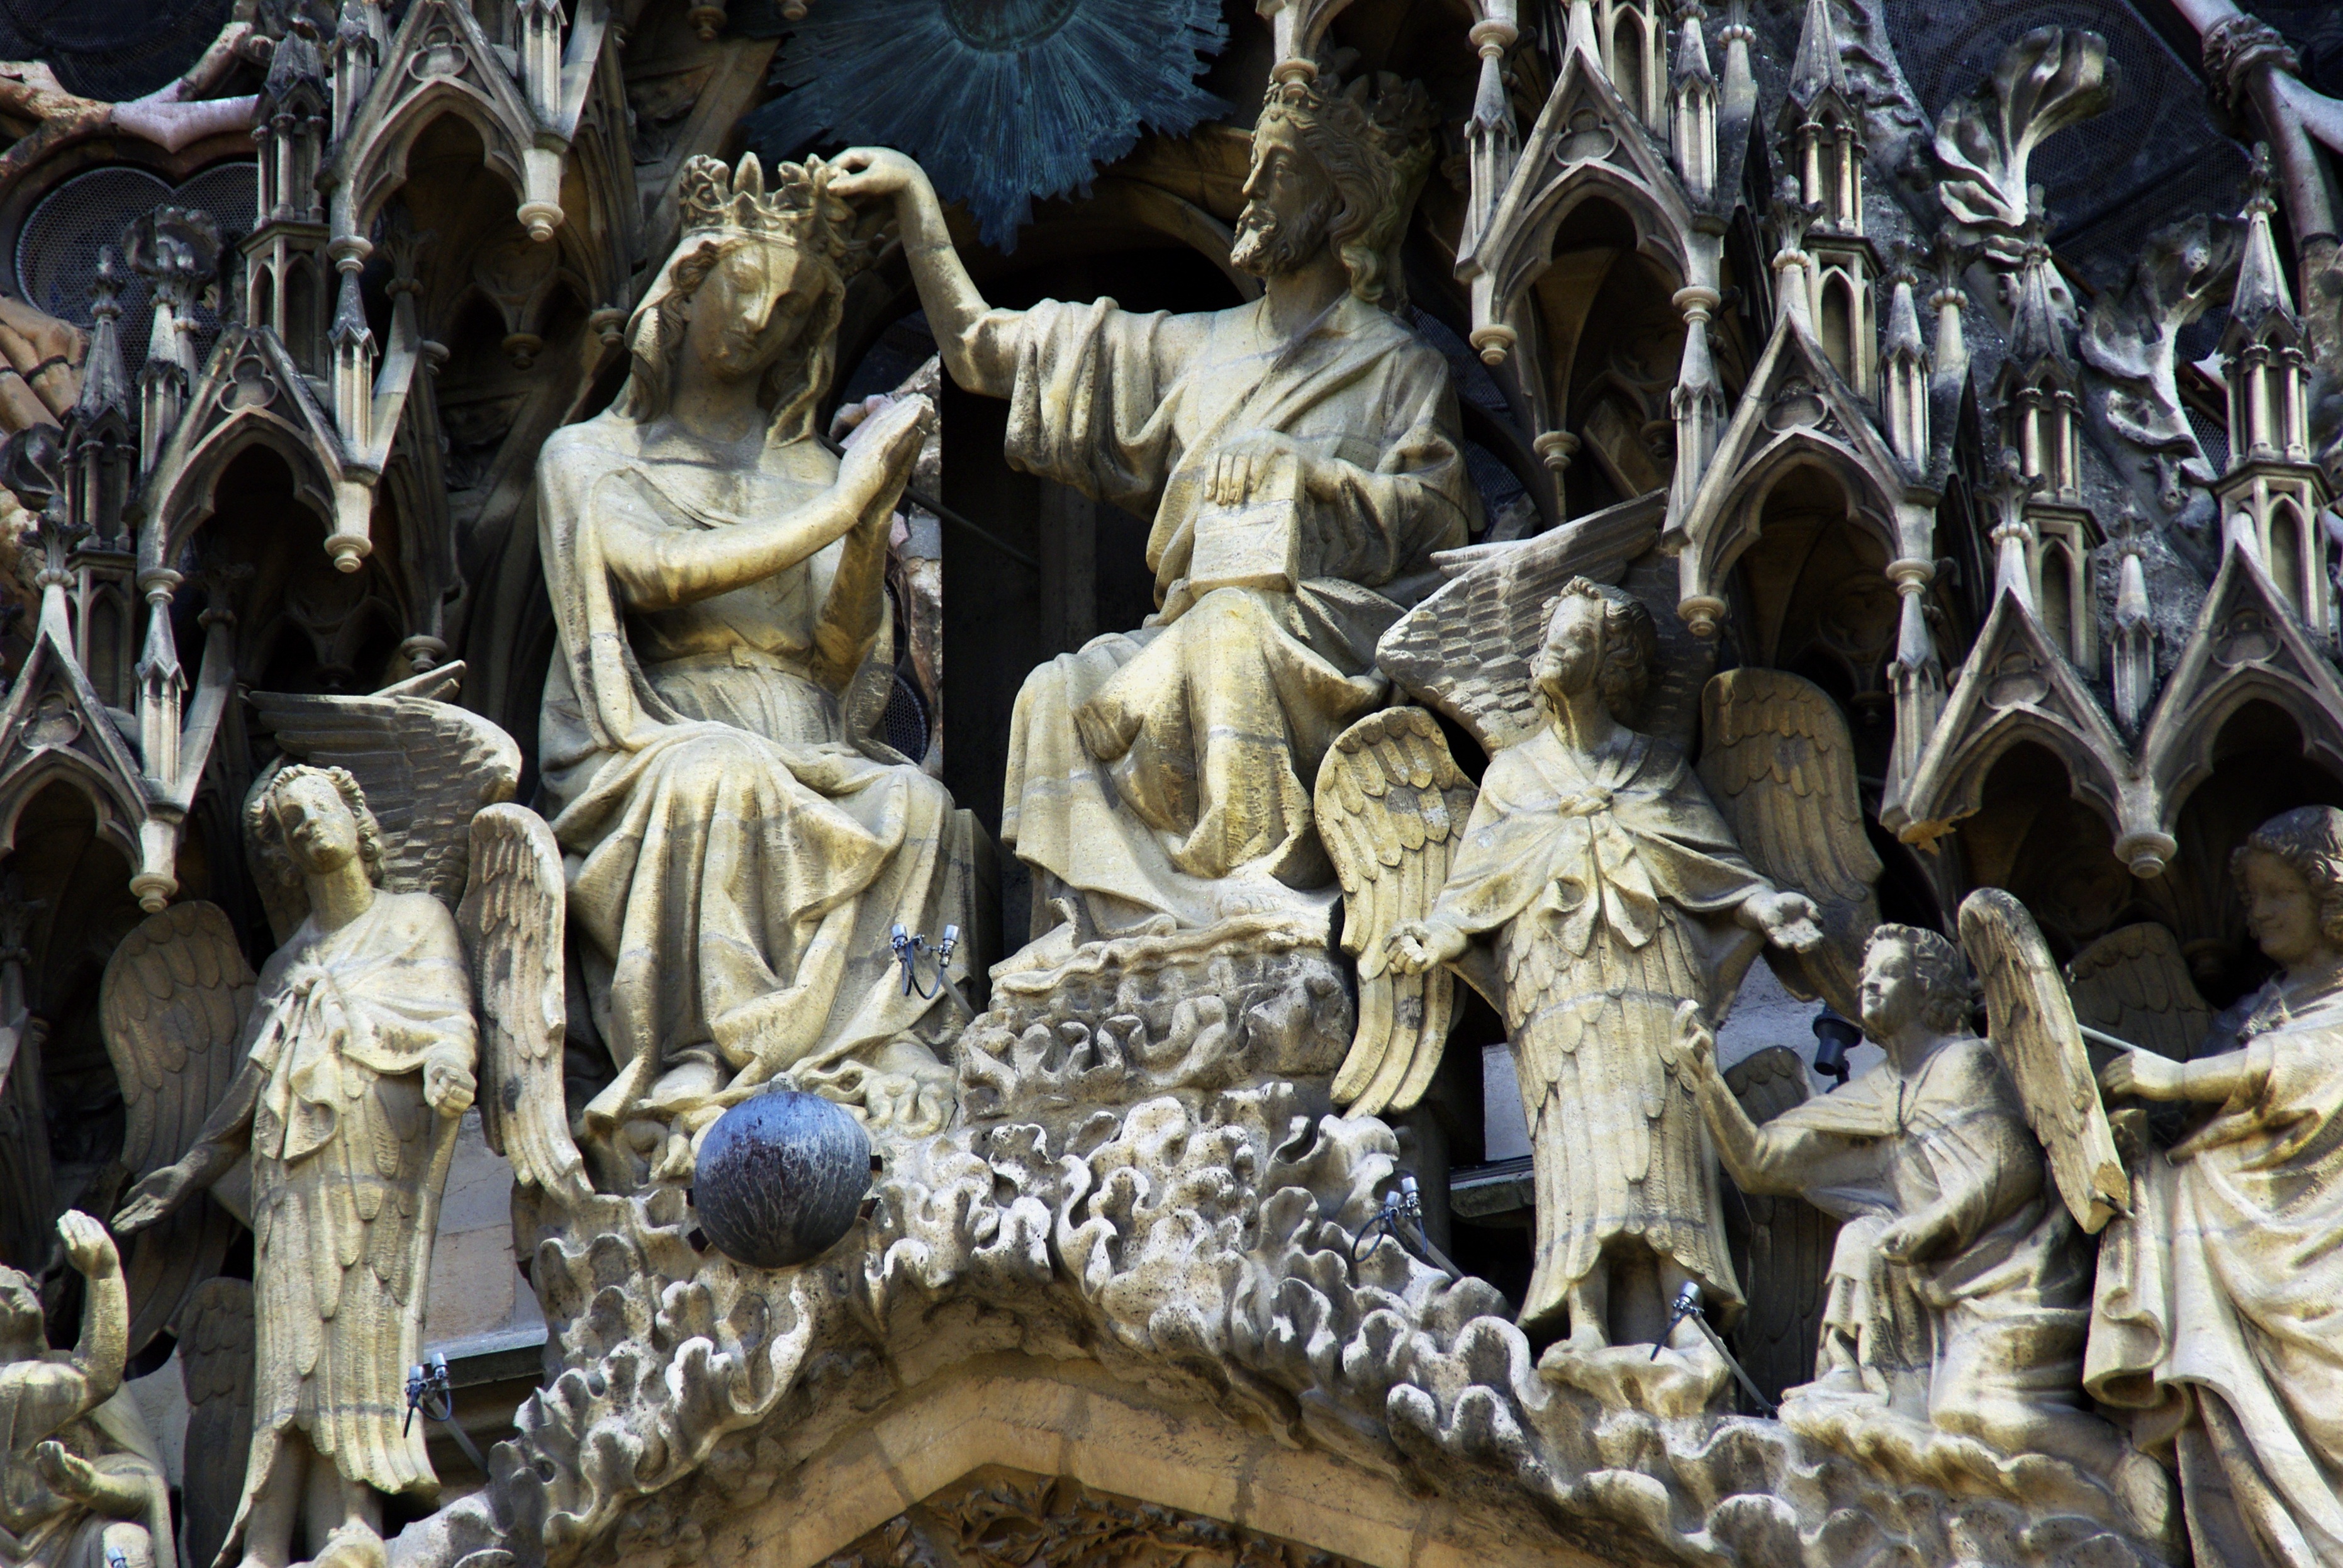
porch, monument, statue, religion, cathedral, gothic, sculpture, christ, art, statues, mary, sculptures, saints, carving, reims, mythology, ancient rome, stone carving, ancient history